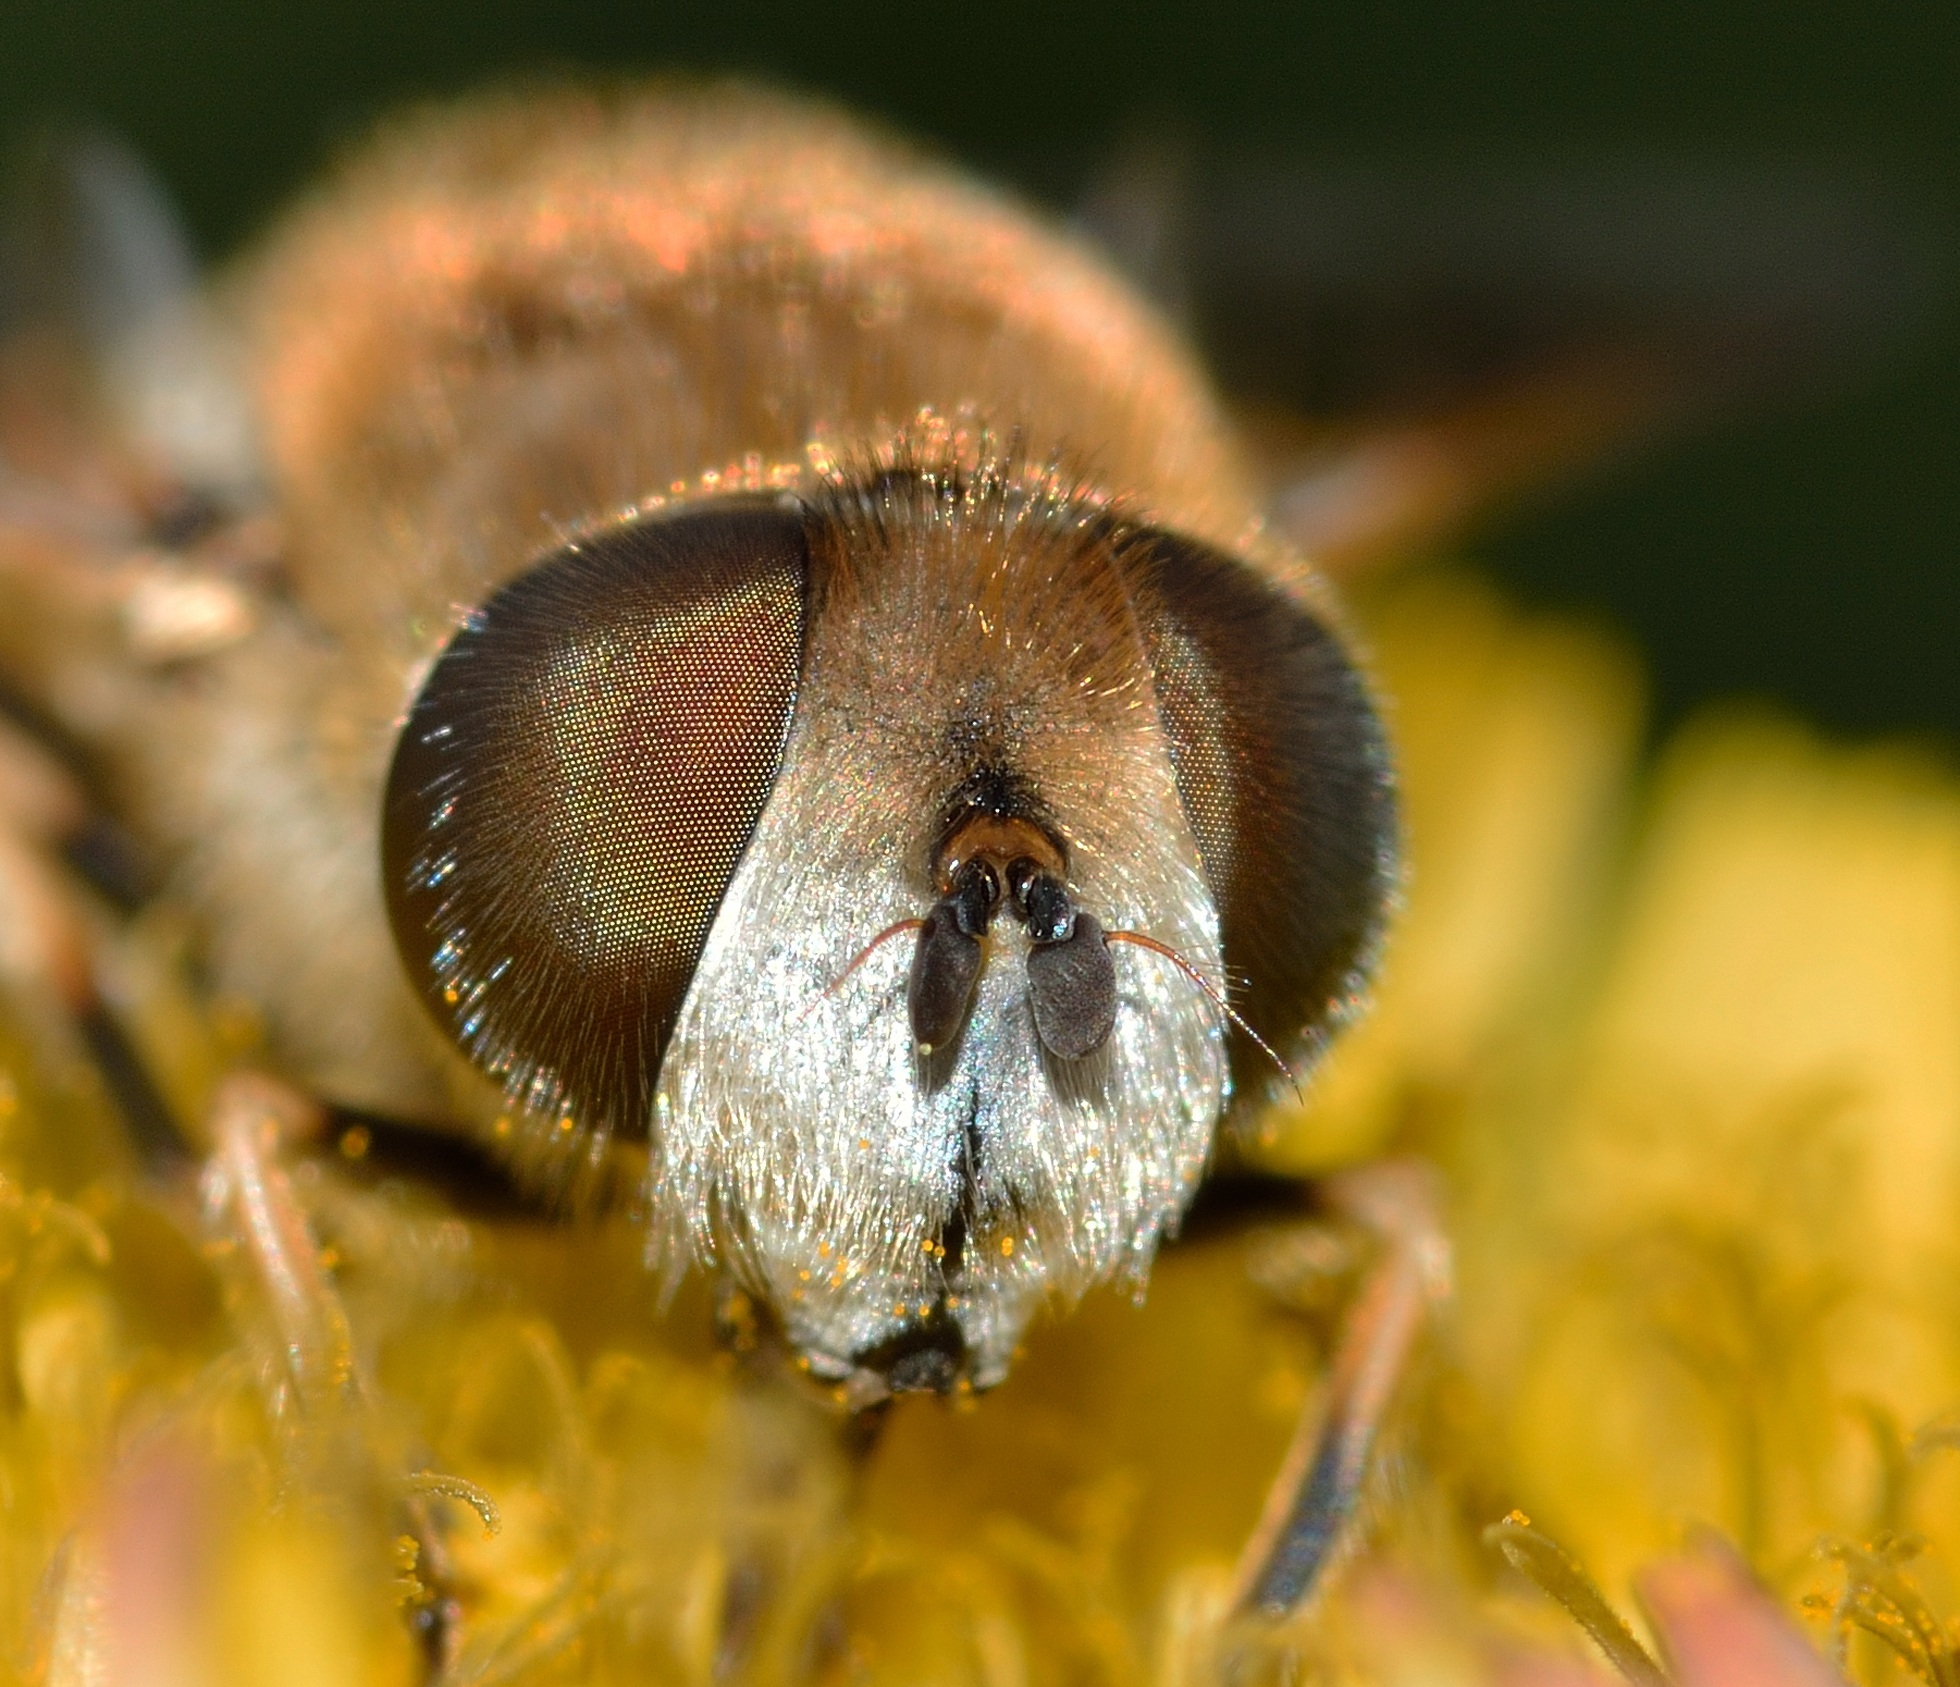
nature, photography, flower, fly, wildlife, pollen, beak, insect, flora, fauna, invertebrate, close up, bee, nectar, diptera, eristalis, macro photography, honey bee, membrane winged insect, arbustorum